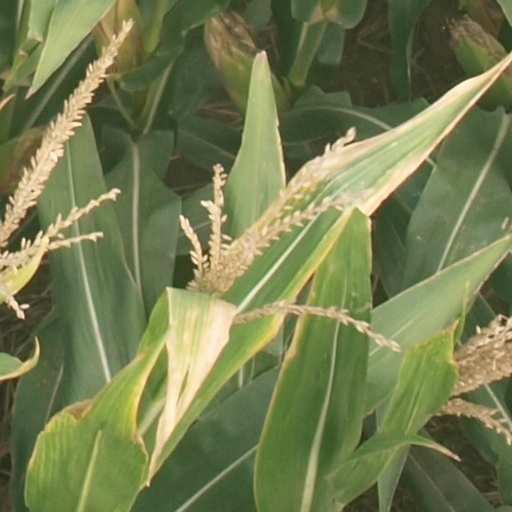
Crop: maize; corn